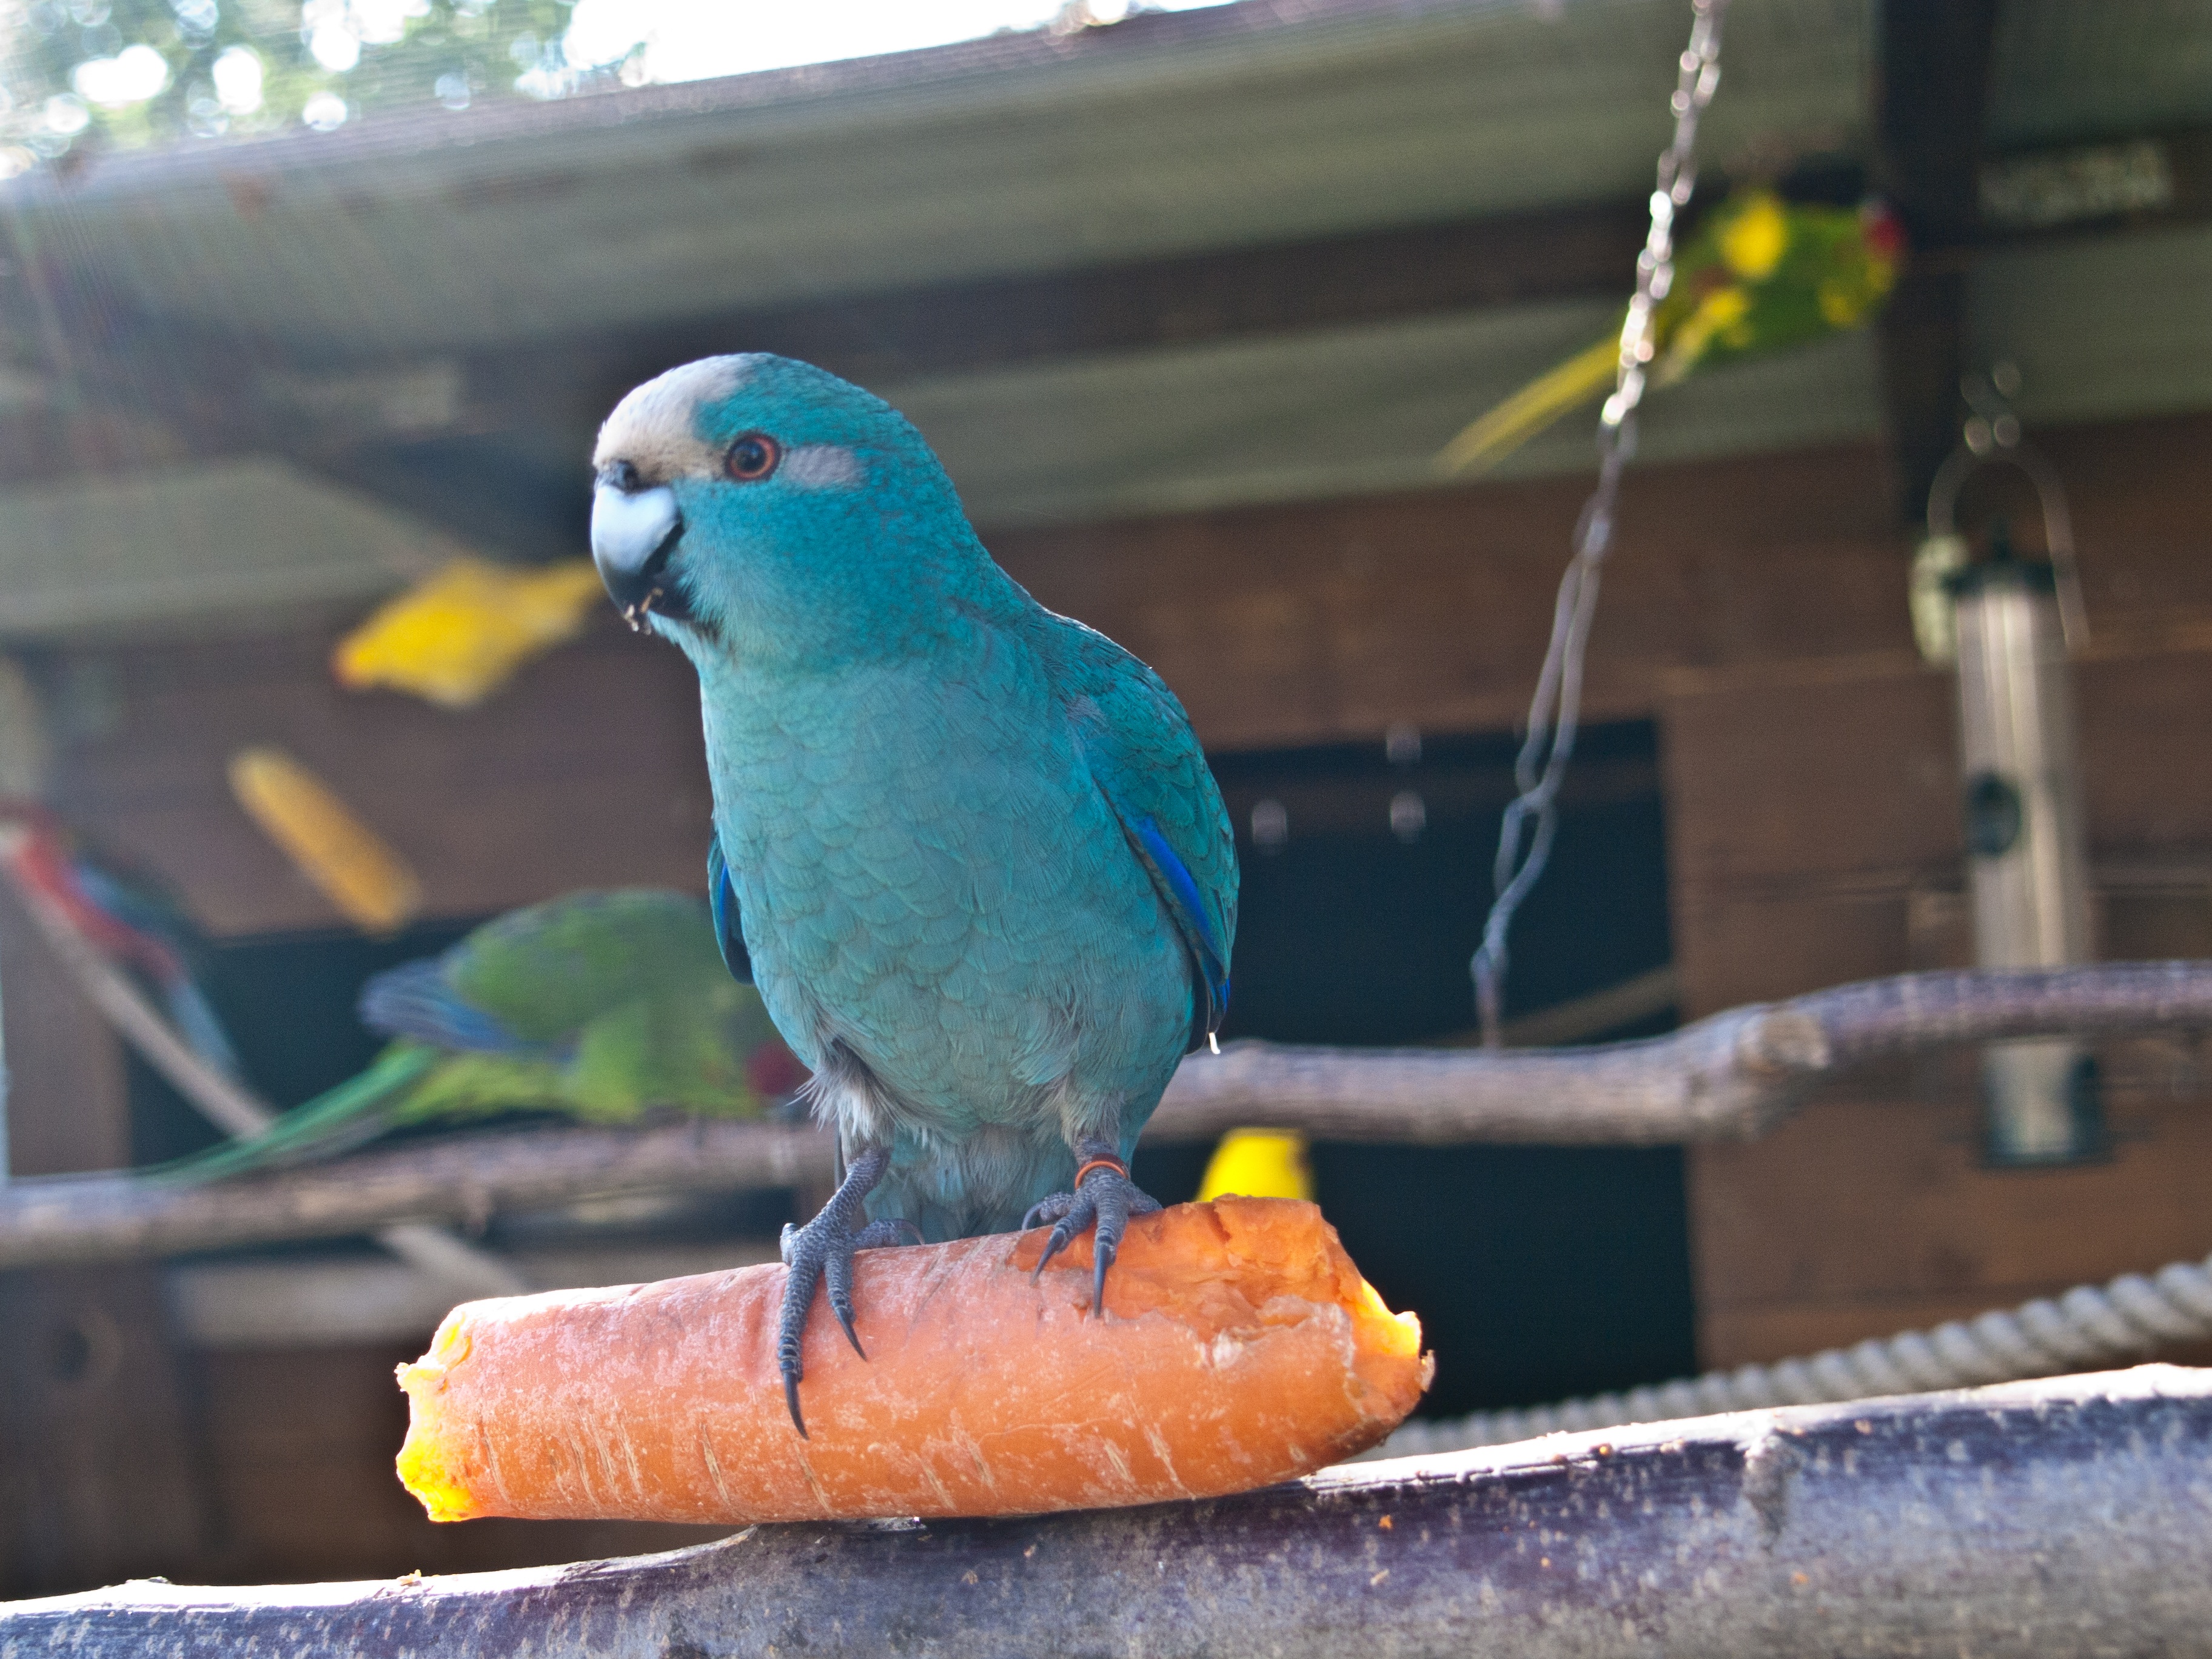
bird, beak, blue, yellow, fauna, carrot, lovebird, macaw, birds, vertebrate, parrot, parakeet, breeding, small parrot parakeet, voillere, common pet parakeet